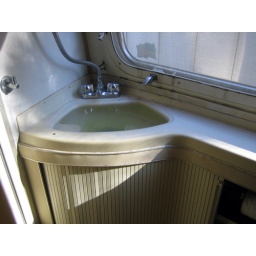
Below the sink is a vertical version of the same accordian-style door that covers most of the storage spaces in the trailer.